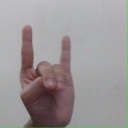
अक्षर: श